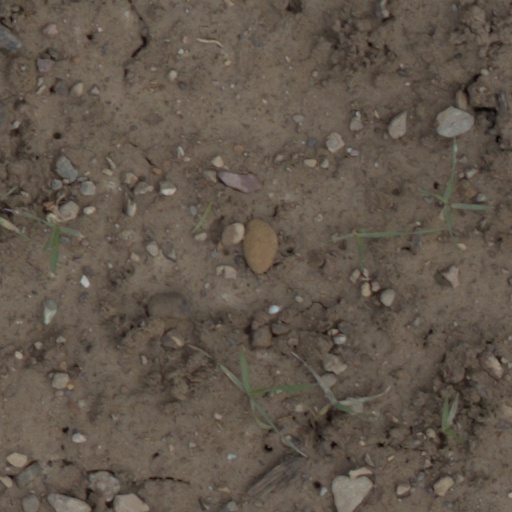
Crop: wheat